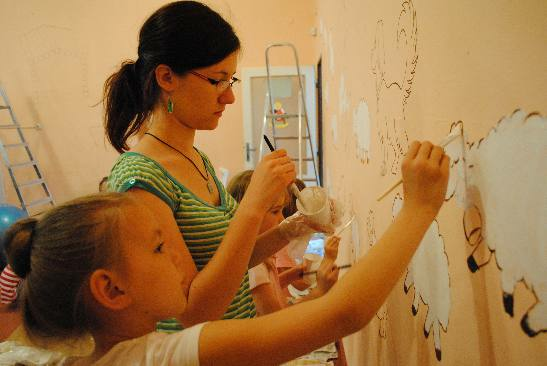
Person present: Yes